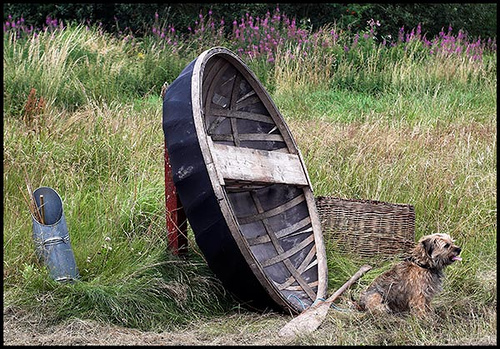
user: Given an image and a question. Answer the question in a short answer. Question: What kind of purple flours are growing in the background? Short Answer:
assistant: lavender